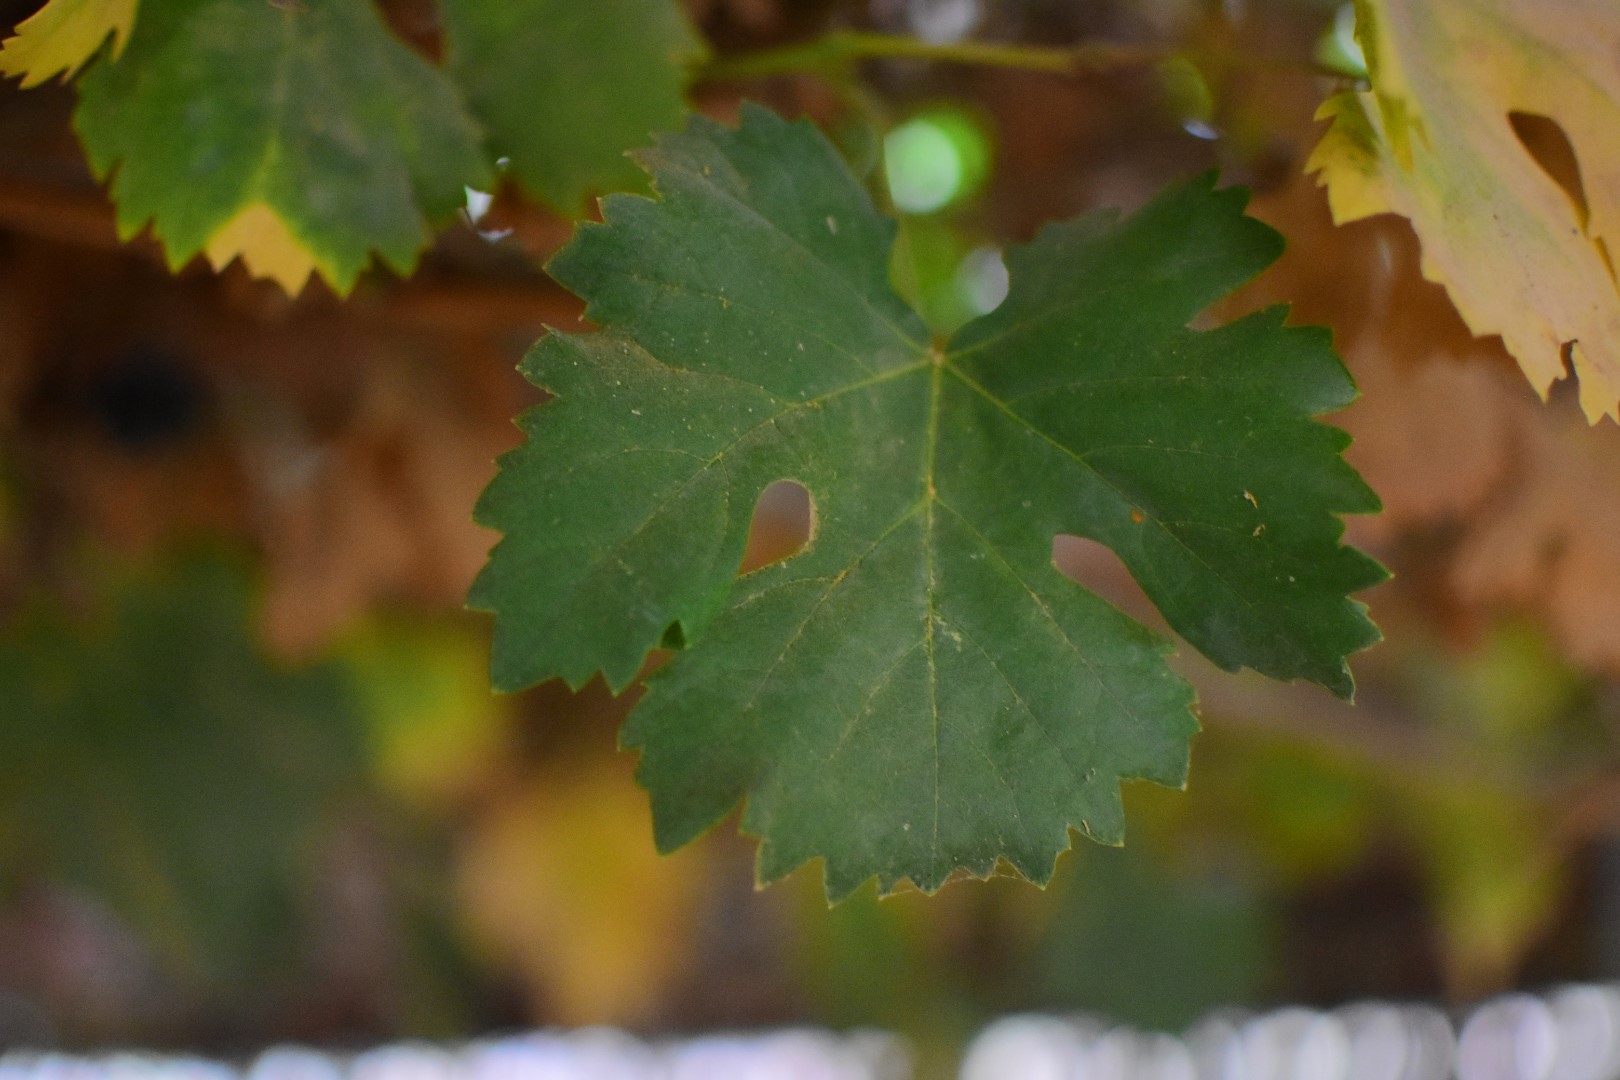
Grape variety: Aswud Balad